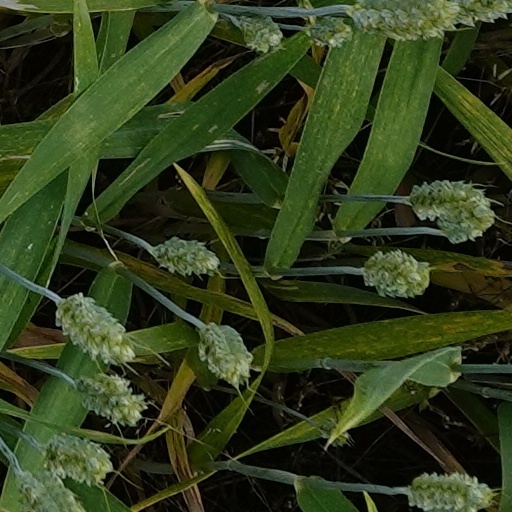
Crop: wheat